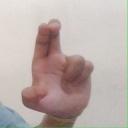
अक्षर: आ